British German Legion

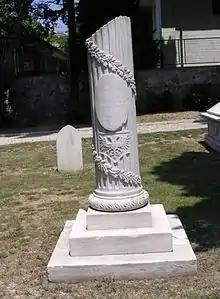
Memorial for members of the British German Legion in the British cemetery at Haydarpaşa, Istanbul

The British German Legion (or Anglo-German Legion) was a group of German soldiers recruited to fight for Britain in the Crimean War. It is not to be confused with the King's German Legion, which was active during the Napoleonic Wars. Great Britain raised a British German Legion of two regiments of light dragoons, three Jäger Corps, and six regiments of light infantry; a British Italian Legion of five regiments of infantry, and a British Swiss Legion of three regiments of light infantry. At the end of the war, the soldiers were entitled to return to their country of origin at the public expense, but some, fearing a hostile reception at home, settled in the Cape of Good Hope.